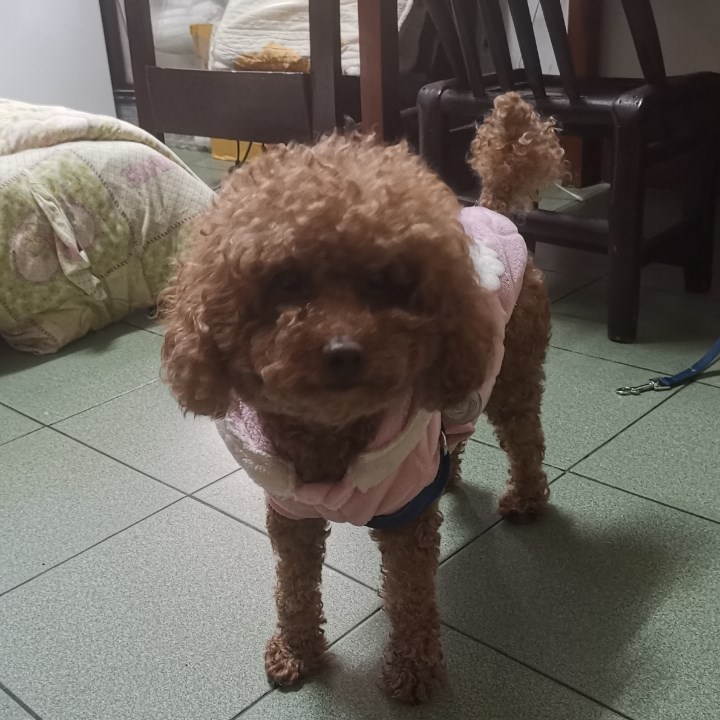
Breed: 7449-n000128-teddy